Alâaddin Koval

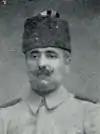

Alâaddin Koval (1882; Constantinople (Istanbul) - August 8, 1930; Istanbul) was an officer of the Ottoman Army and a general of the Turkish Army.